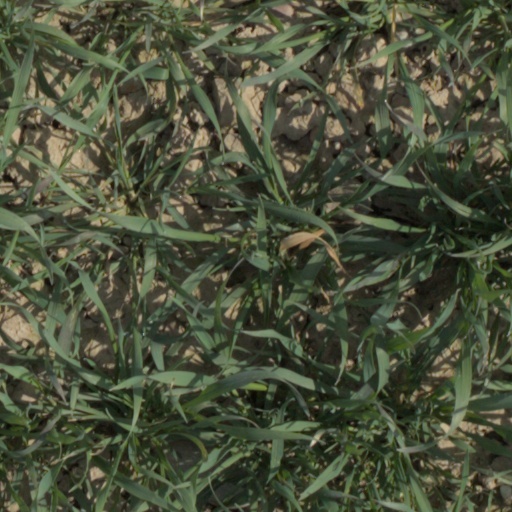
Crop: wheat